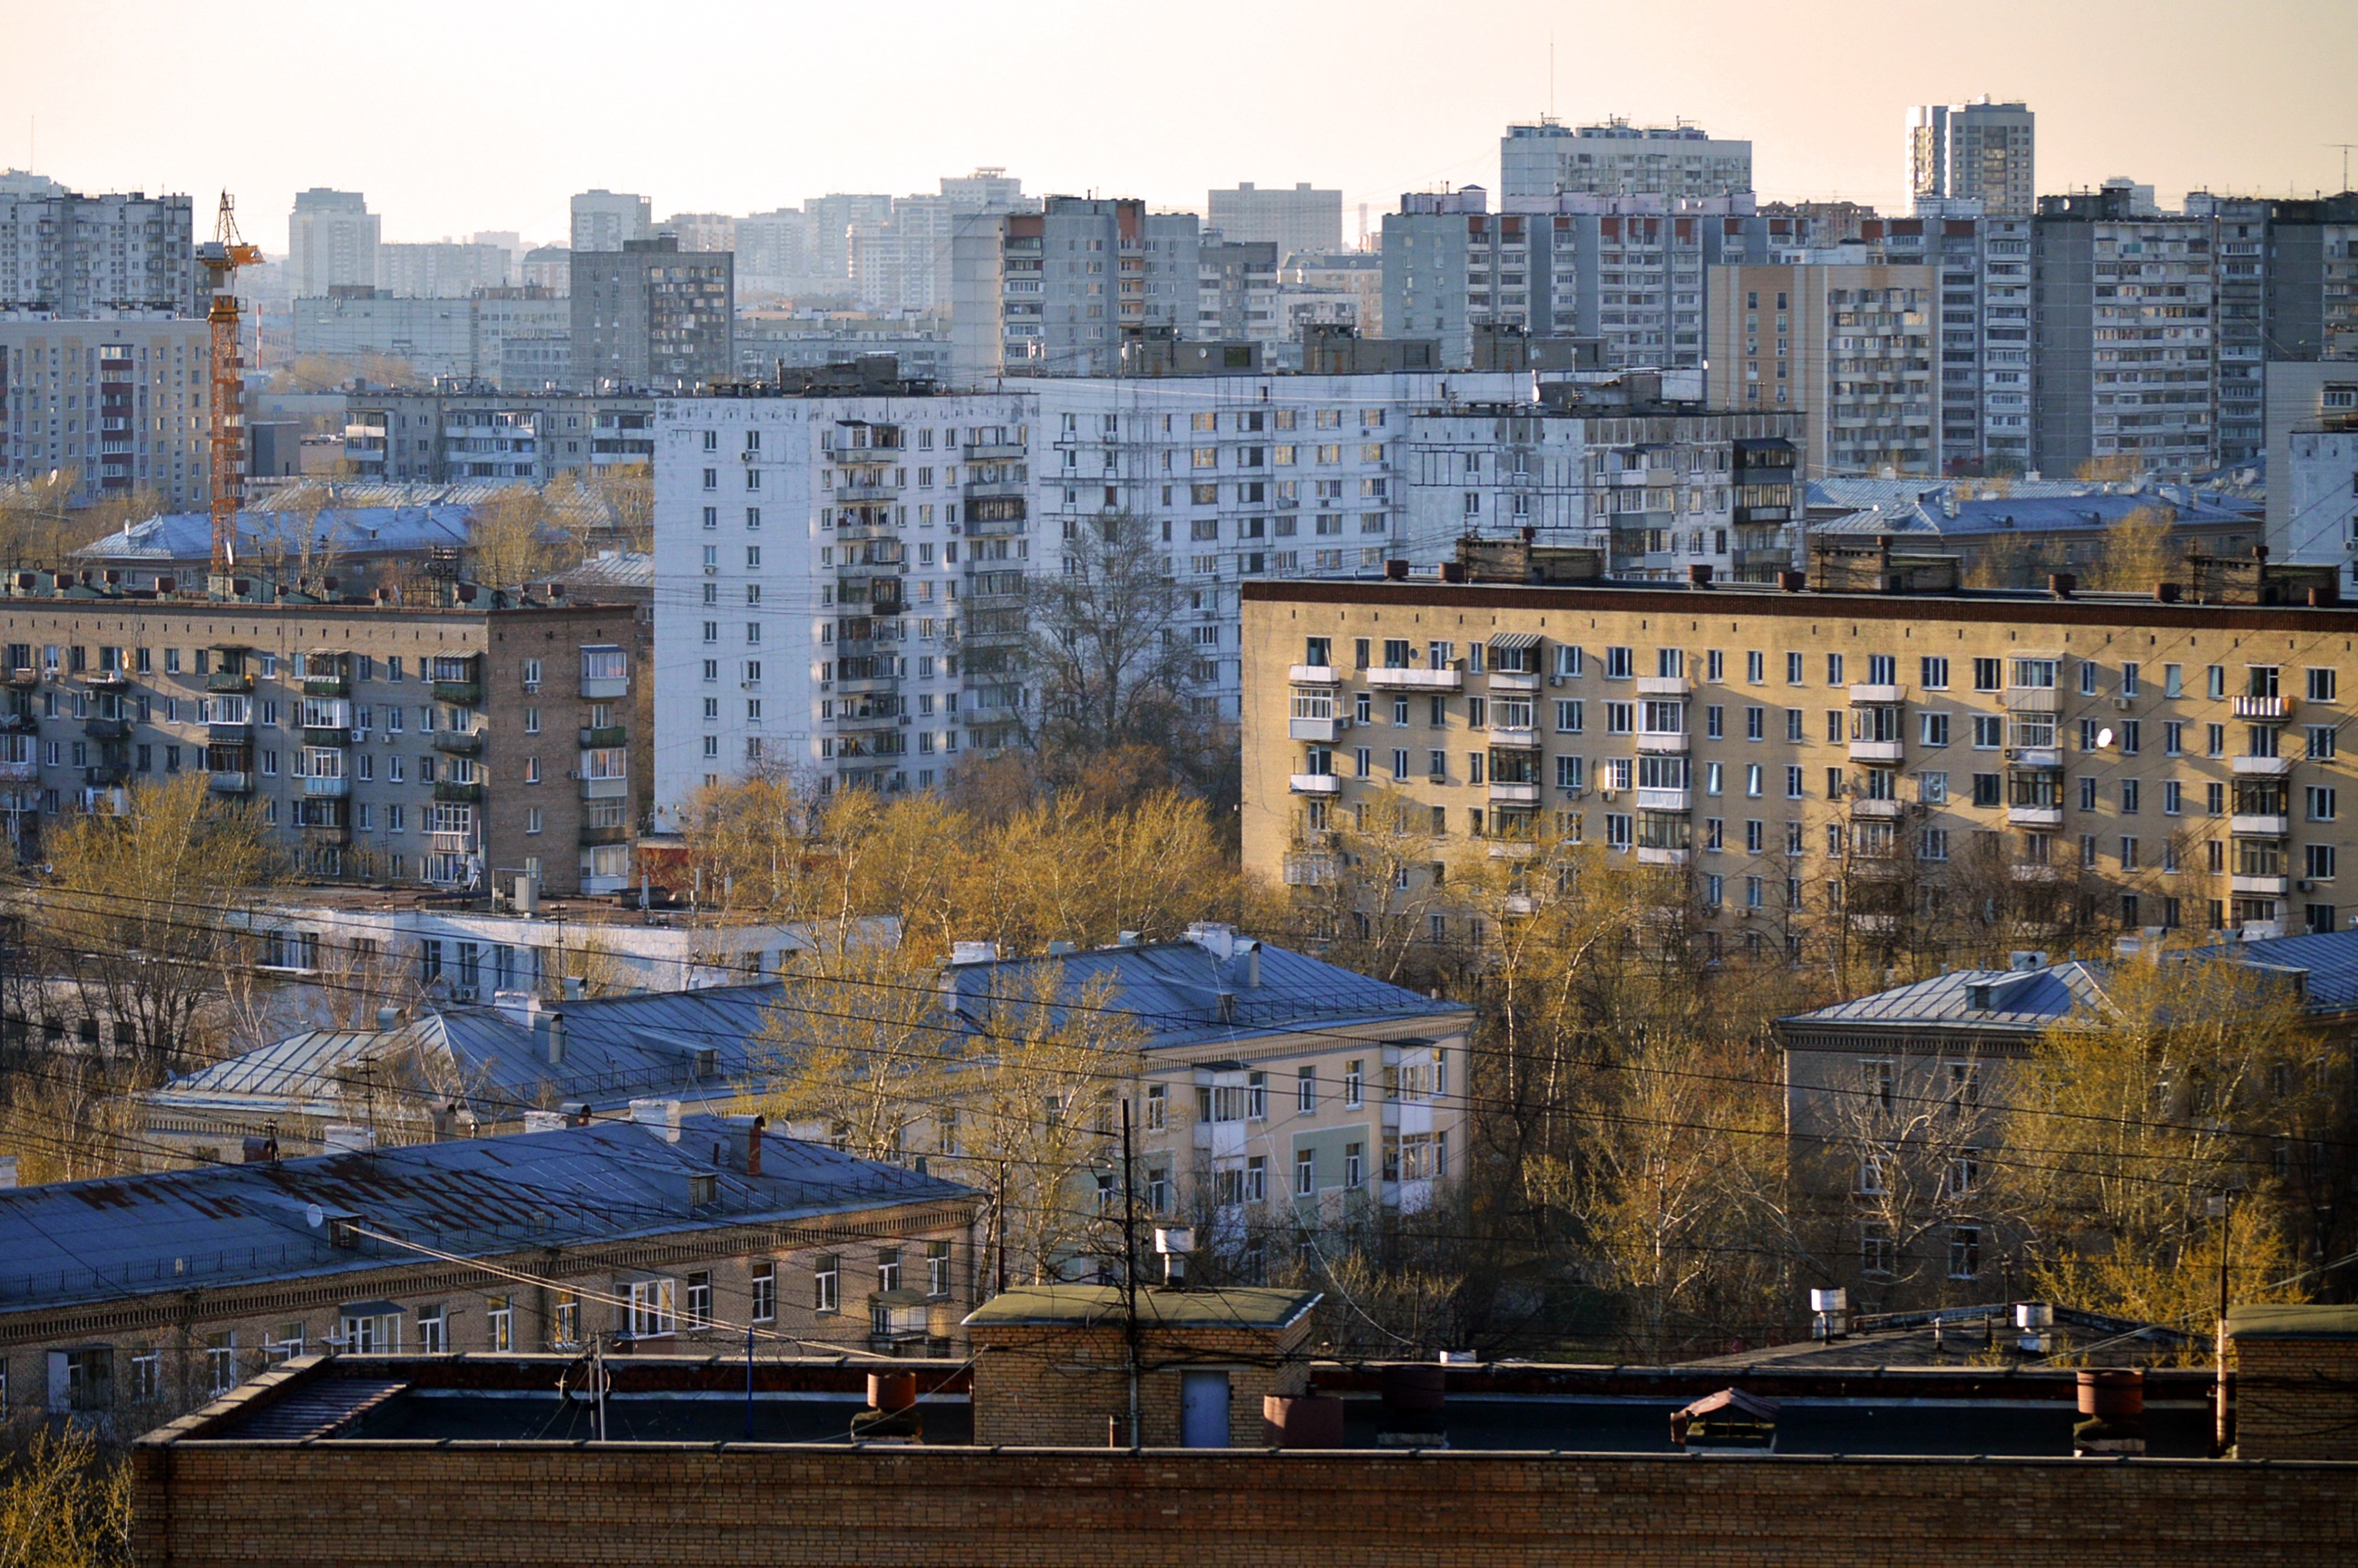
architecture, sunset, skyline, town, city, skyscraper, urban, cityscape, panorama, downtown, dusk, suburb, evening, landmark, residential, tower block, buildings, rooftops, moscow, area, russia, afternoon, roofs, metropolis, soviet, neighbourhood, aerial photography, urban area, residential area, human settlement, metropolitan area